Music Venue Properties

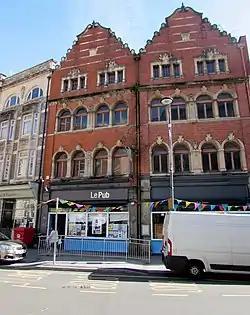
Le Pub in Newport, Wales, which is owned by Music Venue Properties.

Music Venue Properties was founded in 2021 as a charitable community benefit society, at a time when grassroots music venues across the UK were under threat, with a third of venues being lost in the previous 20 years.